Flower Msuya

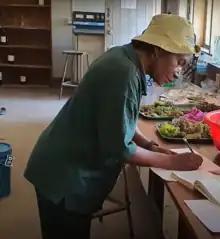
Msuya displaying algaculture in Zanzibar

Flower Ezekiel Msuya (born 1959) is a Tanzanian phycologist. She specialises in algaculture (seaweed farming) and integrated aquaculture.